Armin Hamzic

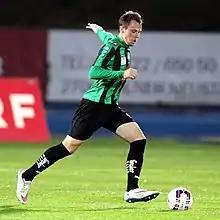
Hamsic in 2015

Armin Hamzic (born 30 December 1993) is an Austrian footballer who plays for FC Wacker Innsbruck II.